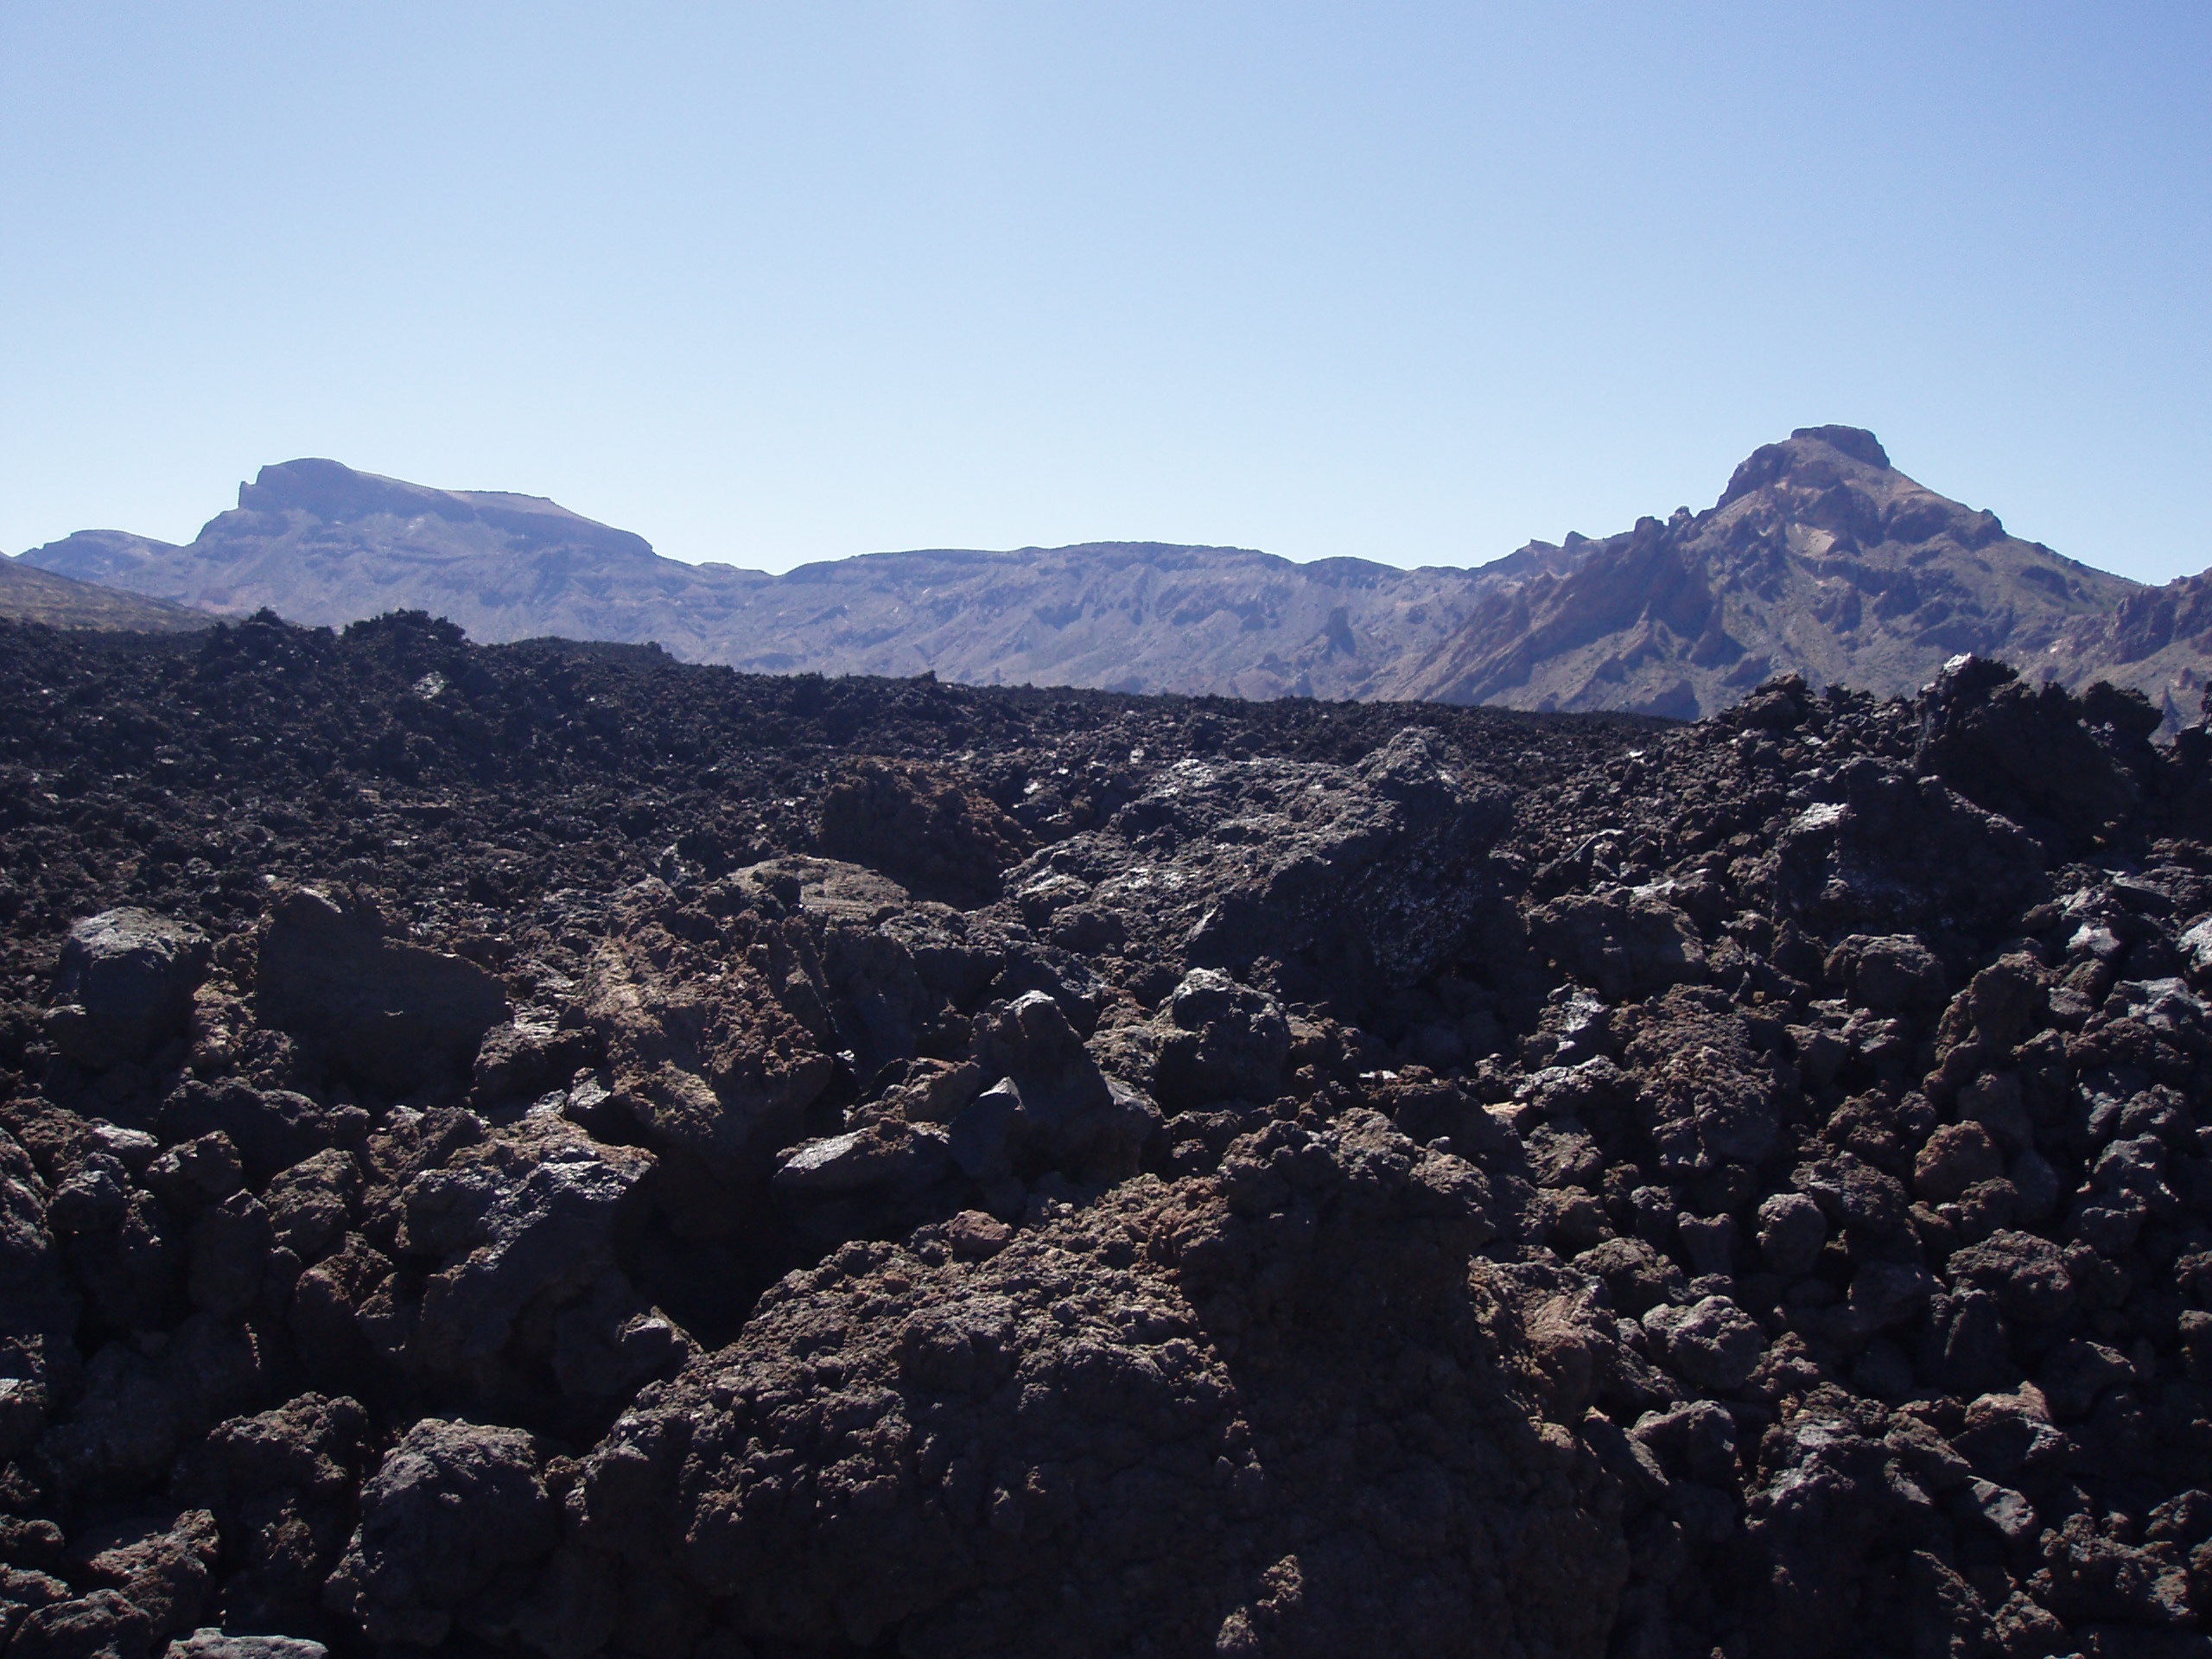
landscape, nature, rock, wilderness, walking, mountain, snow, hill, desert, adventure, valley, mountain range, volcano, ridge, summit, mountain landscape, mountaineering, rocks, clouds, geology, plateau, views, canary islands, teide, landform, high mountain, volcanic stone, geographical feature, mountainous landforms